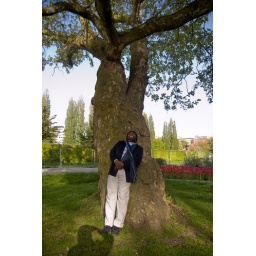
A sun-lit park, blooming flowers a laid-back tree and the prospect of Dutch food bring out the best in Oscar...